Azure hawker

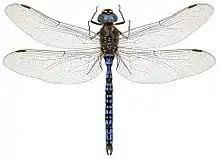

The azure hawker (Aeshna caerulea) is one of the smaller species of hawker dragonflies, (family Aeshnidae). The flight period is from late May to August